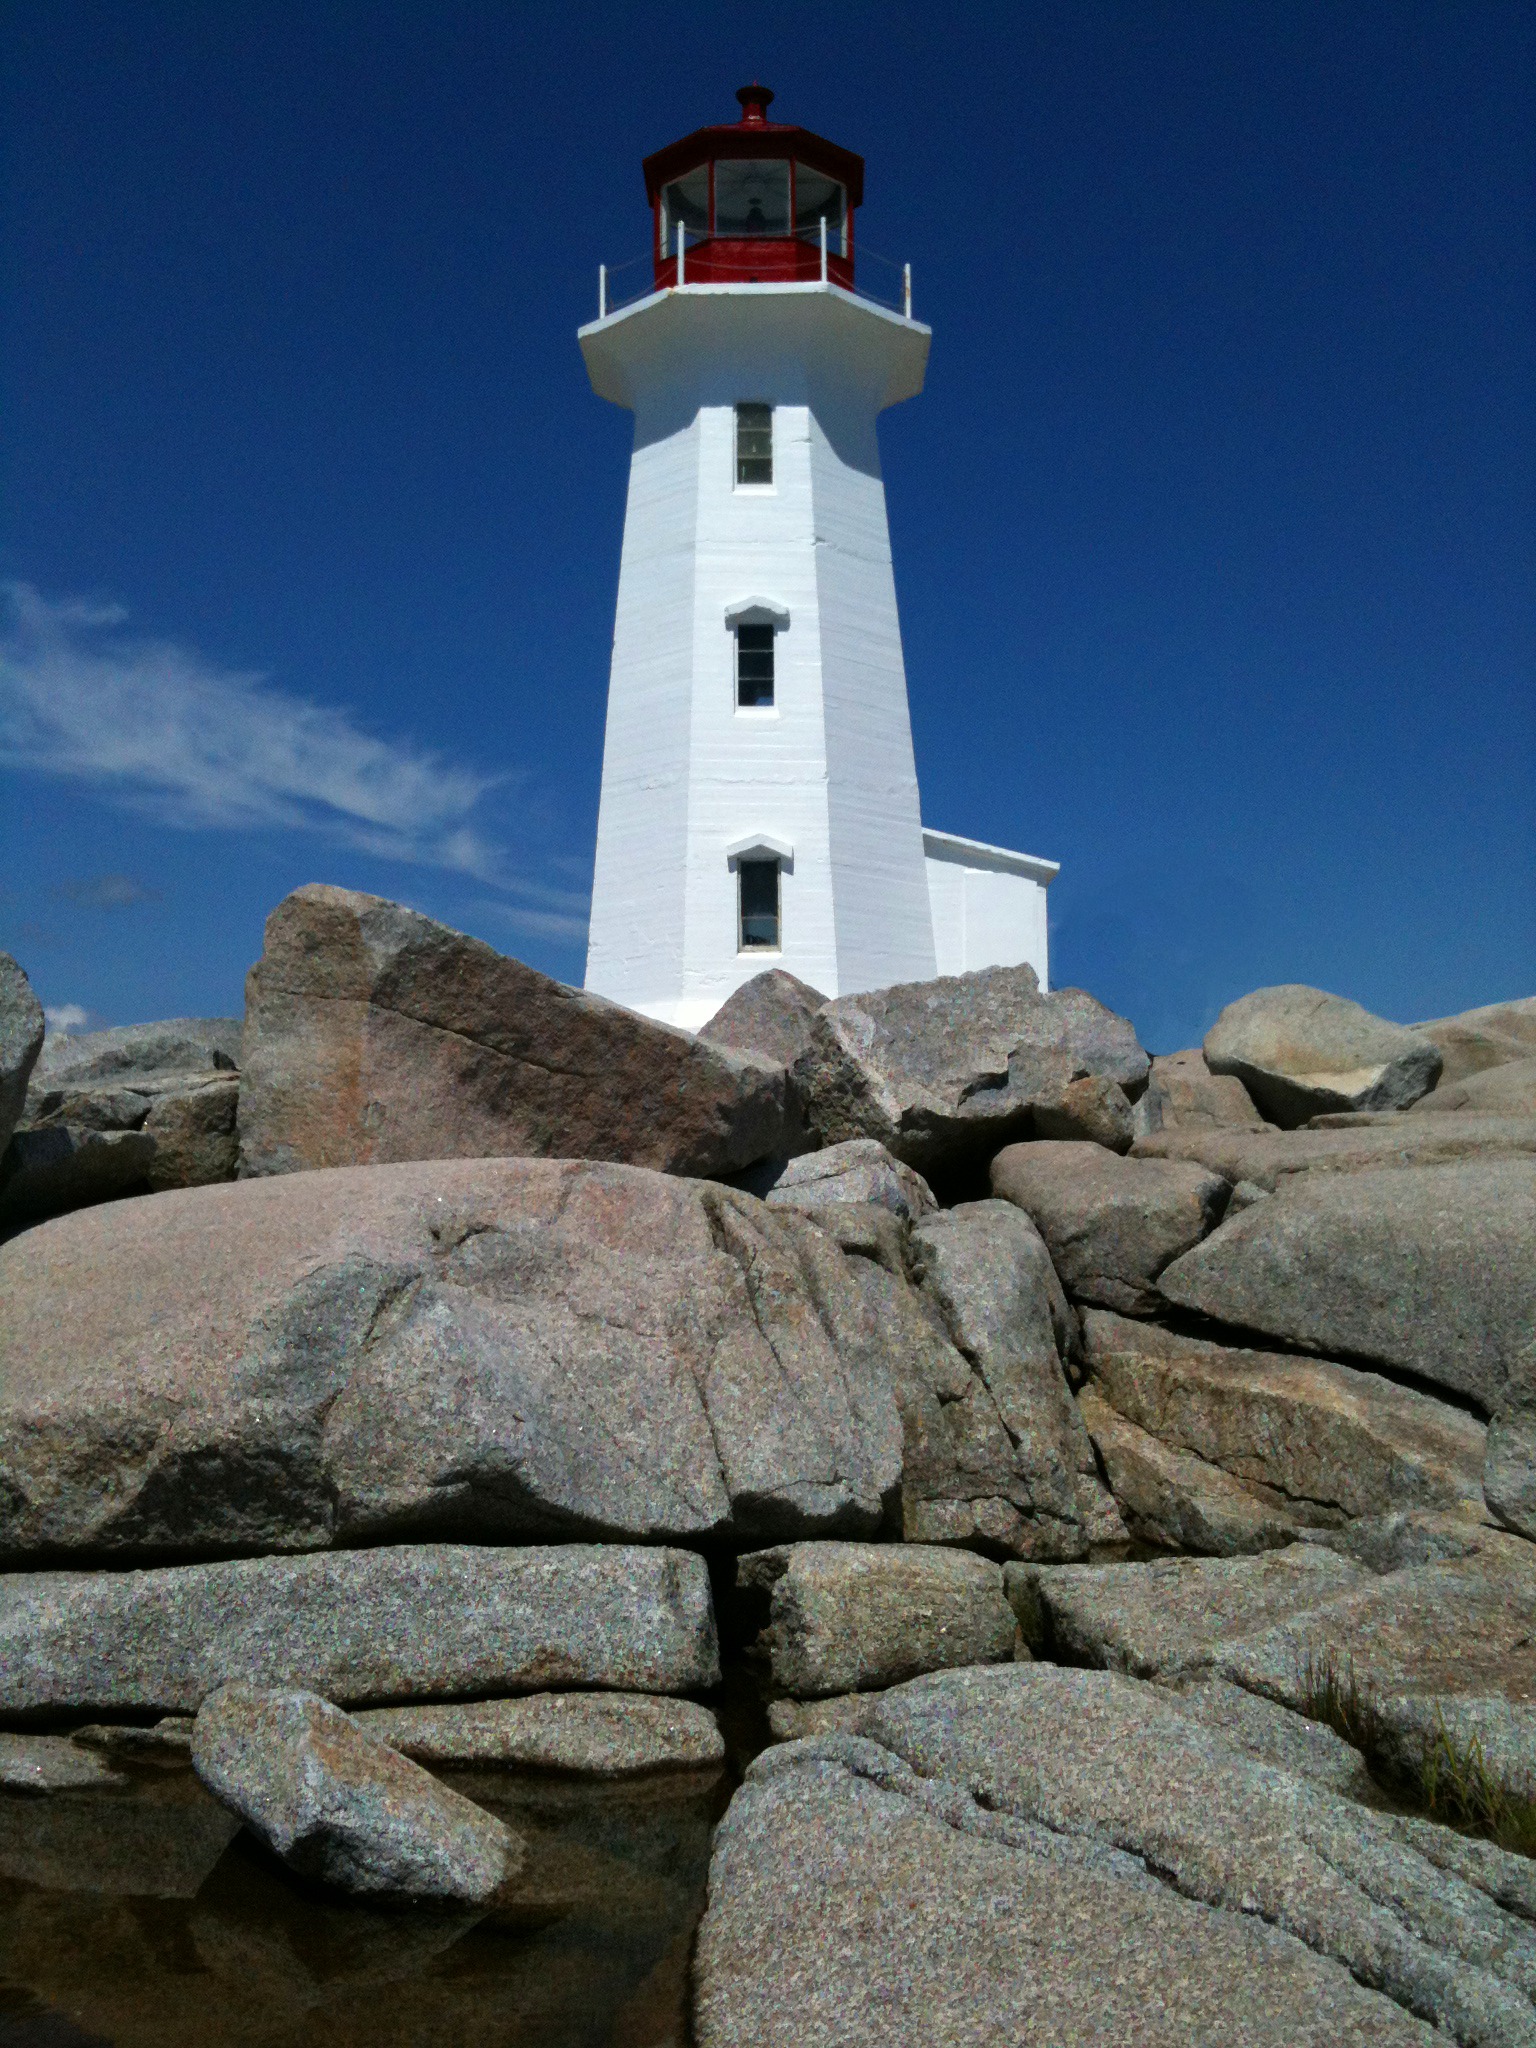
landscape, sea, coast, ocean, lighthouse, structure, boat, shore, pier, travel, seaside, tower, landmark, harbor, beacon, signal, sightseeing, tourism, seashore, security, rocks, nautical, danger, safety, scene, refuge, navigation, warning, maritime, guide, destination, safe, keeper, guidance, peggy's cove, searchlight, nova scotia, illuminating